Giovanni Villani

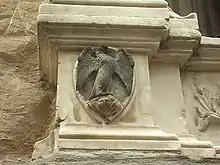
Coat of arms for the "Arte di Calimala", the guild to which Giovanni Villani belonged

Villani and the Buonaccorsi had gained an unsavory reputation as early as 1331, when Villani was tried (and cleared) for barratry for his part in building the new third circuit of walls around Florence. Charles, Duke of Calabria had granted the Buonaccorsi the right to tax three of the six districts of Florence, which did not help Villani's reputation amongst his fellow citizens. In early June 1342, partners and agents of the Buonaccorsi suddenly fled Florence, Avignon, and Naples, following bankruptcy proceedings by creditors, nearly all of whom had deposits in the Buonaccorsi bank. Like other Florentine bankers and companies having difficulty with bankruptcy at the time, in September 1342 they supported the move to invite Walter VI of Brienne to become the next "signor" of Florence. Walter later suspended all legal actions taken against the Buonaccorsi and other company partners for nearly a year.